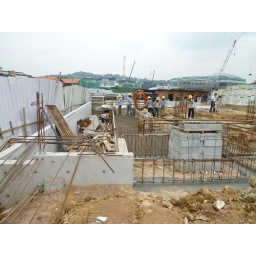
28-Dec-2010. Building of swimming pool slab and wall (front view) in progress. (Swimming pool slab and wall)